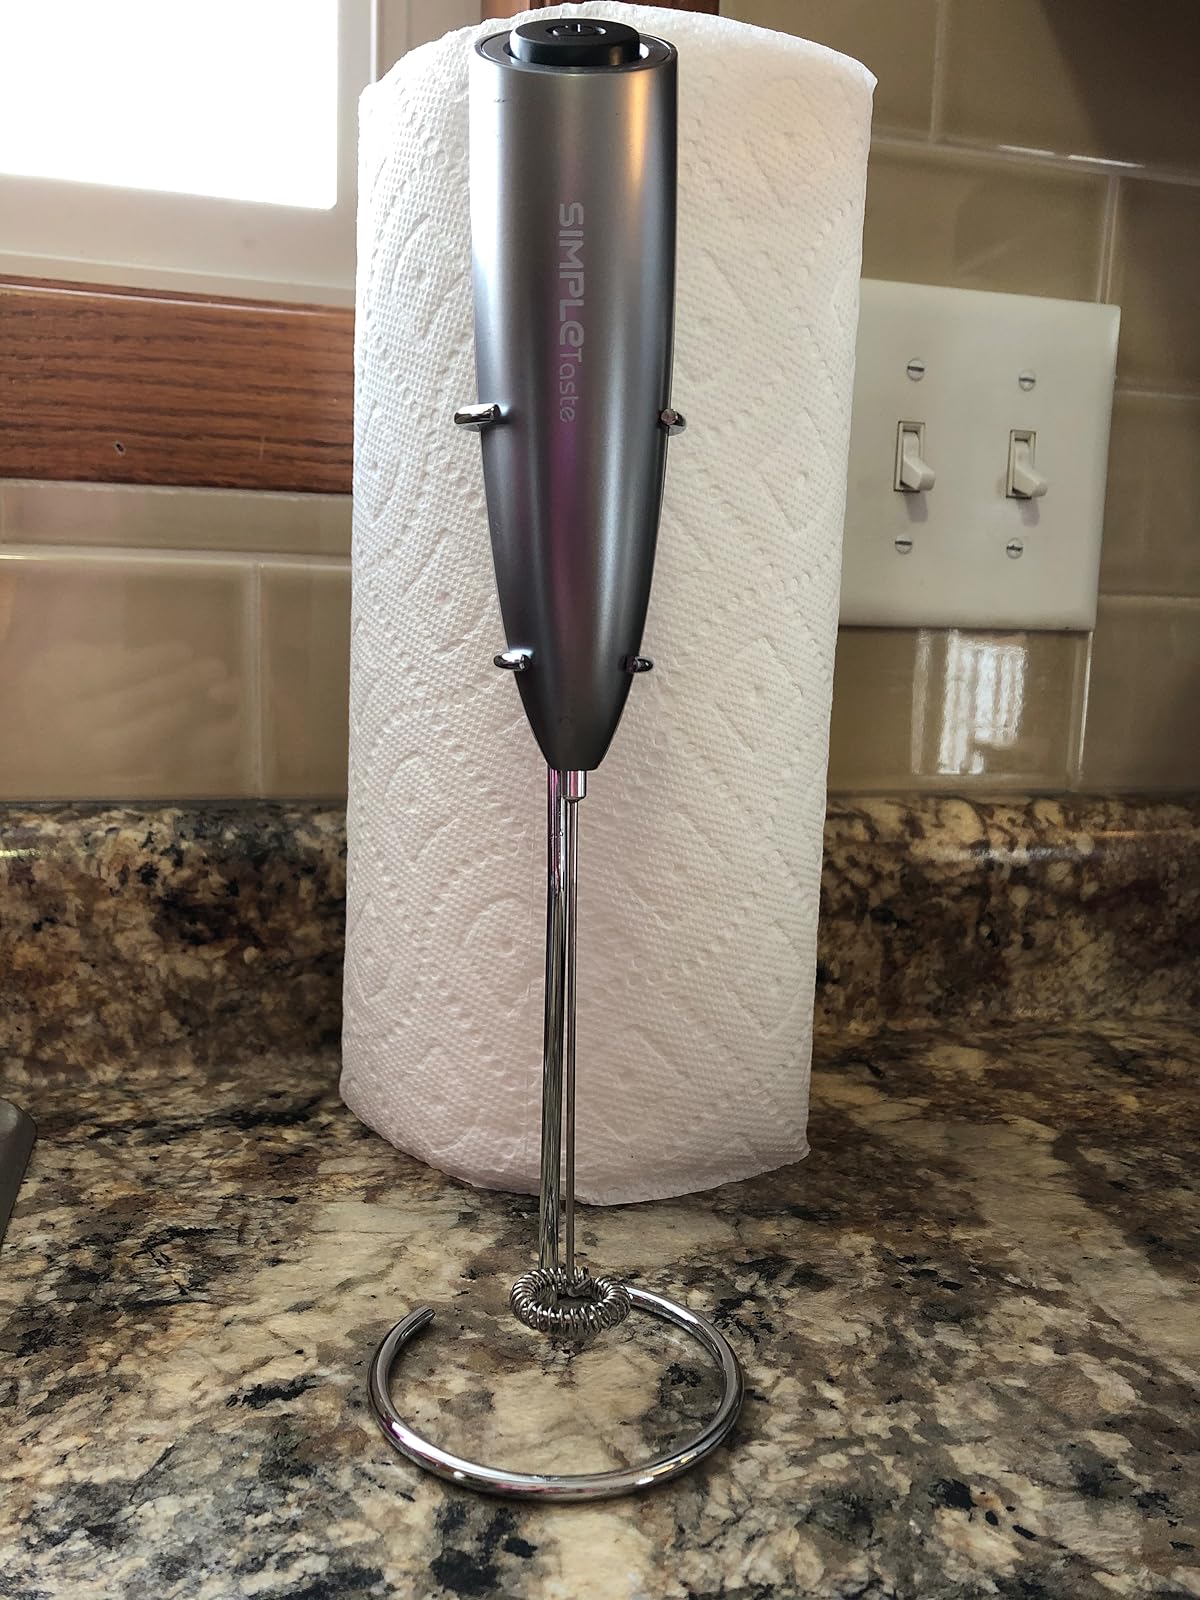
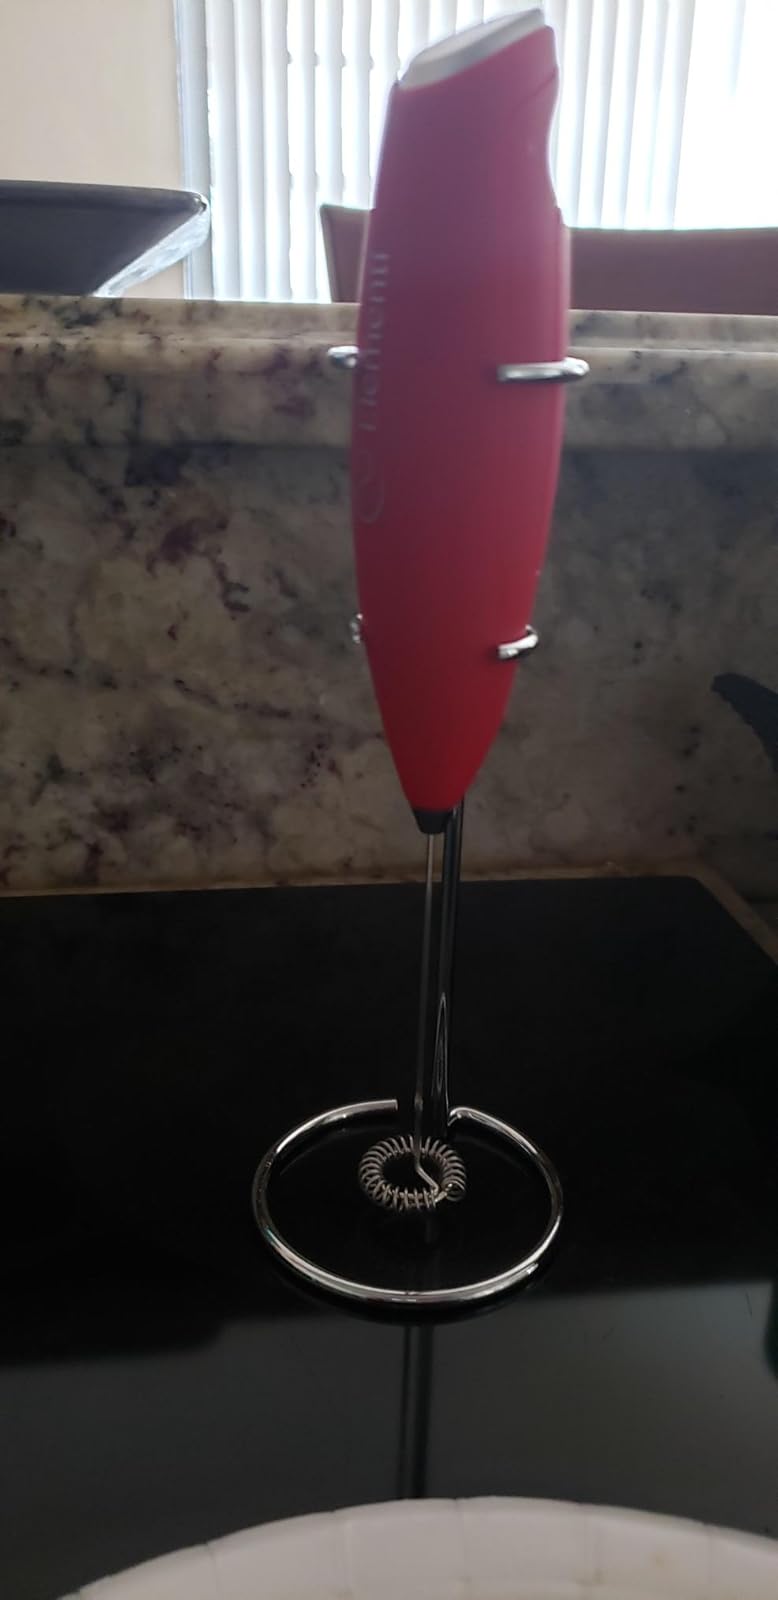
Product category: items_mixer
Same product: no